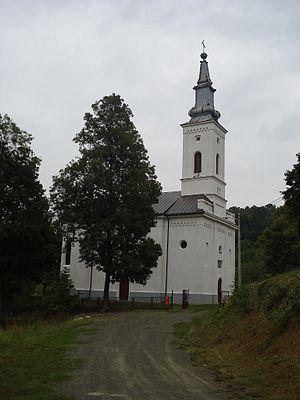
L'éparchie de Valjevo est une circonscription de l'Église orthodoxe serbe. Elle a son siège à Valjevo et, en 2016, elle a à sa tête l'évêque Milutin.